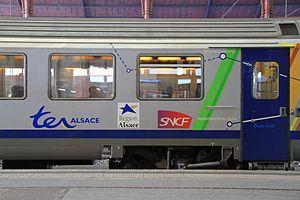
Le TER Alsace est le réseau de trains express régionaux de l'ancienne région Alsace, exploité principalement par la SNCF. Le conseil régional d'Alsace était l'autorité organisatrice du réseau à partir de 1998. Les dessertes ferroviaires sont complétées par des dessertes routières assurées par autocar, le plus souvent en suivant le tracé d'anciennes lignes ferroviaires inexploitées ou déclassées.